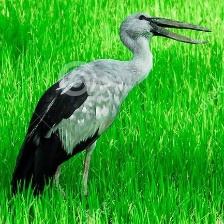
Species: ASIAN OPENBILL STORK
Scientific name: ANASTOMUS OSCITANS
ImageNet parent category: white_stork